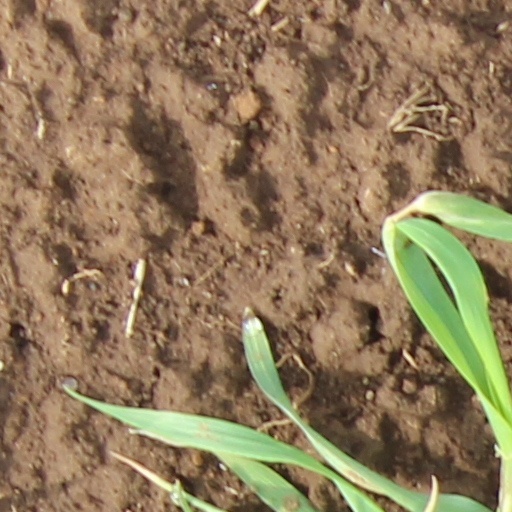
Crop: wheat